Upnor Castle

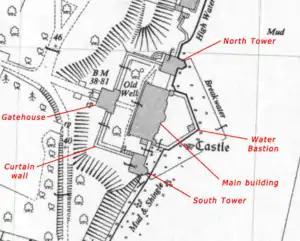
Annotated map of Upnor Castle

Upnor Castle's buildings were constructed from a combination of Kentish ragstone and ashlar blocks, plus red bricks and timber. Its main building is a two-storeyed rectangular block that measures by , aligned in a north-east/south-west direction on the west bank of the Medway. Later known as the Magazine, it has been changed considerably since its original construction. It would have included limited barrack accommodation, possibly in a small second storey placed behind gun platforms on the roof. After the building was converted into a magazine in 1668 many changes were made which have obscured the earlier design. The second storey appears to have been extended across the full length of the building, covering over the earlier rooftop gun platforms. This gave more room for storage in the interior. The ground floor was divided into three compartments with a woodblock floor and copper-sheeted doors to reduce the risk of sparks. Further stores were housed on the first floor, with a windlass to raise stores from the waterside.